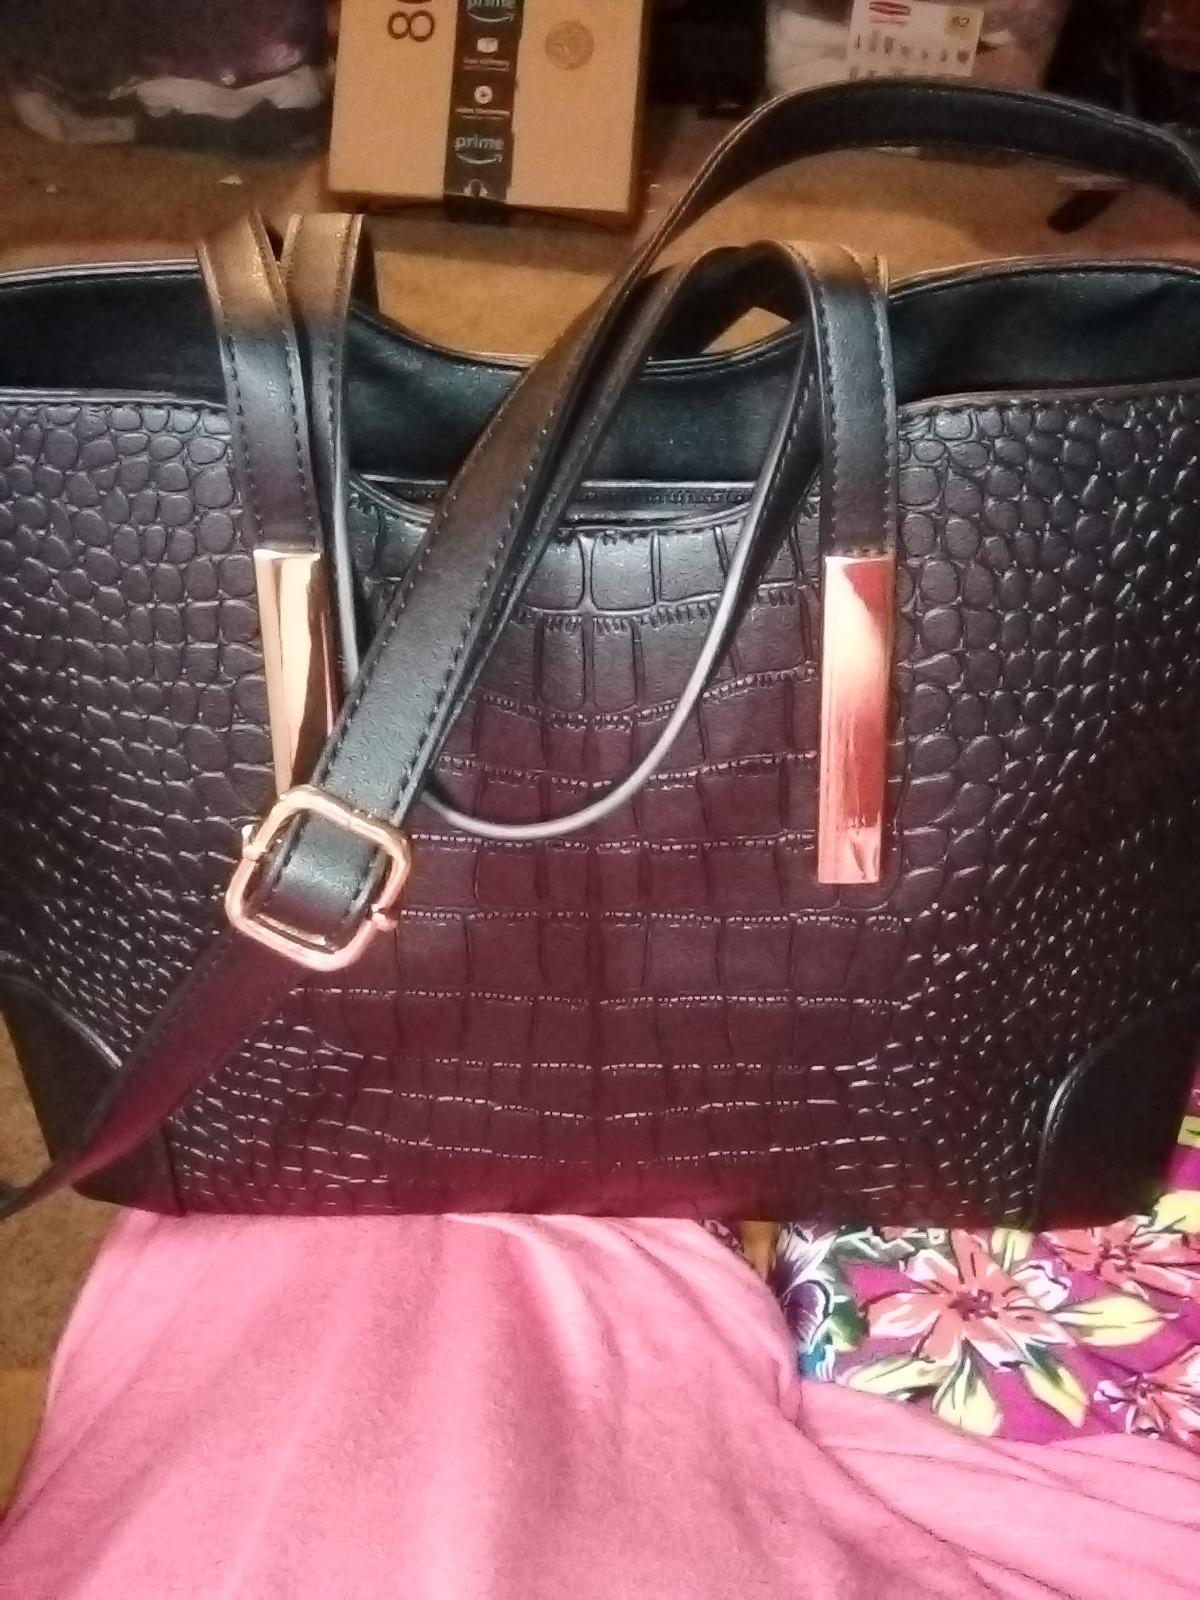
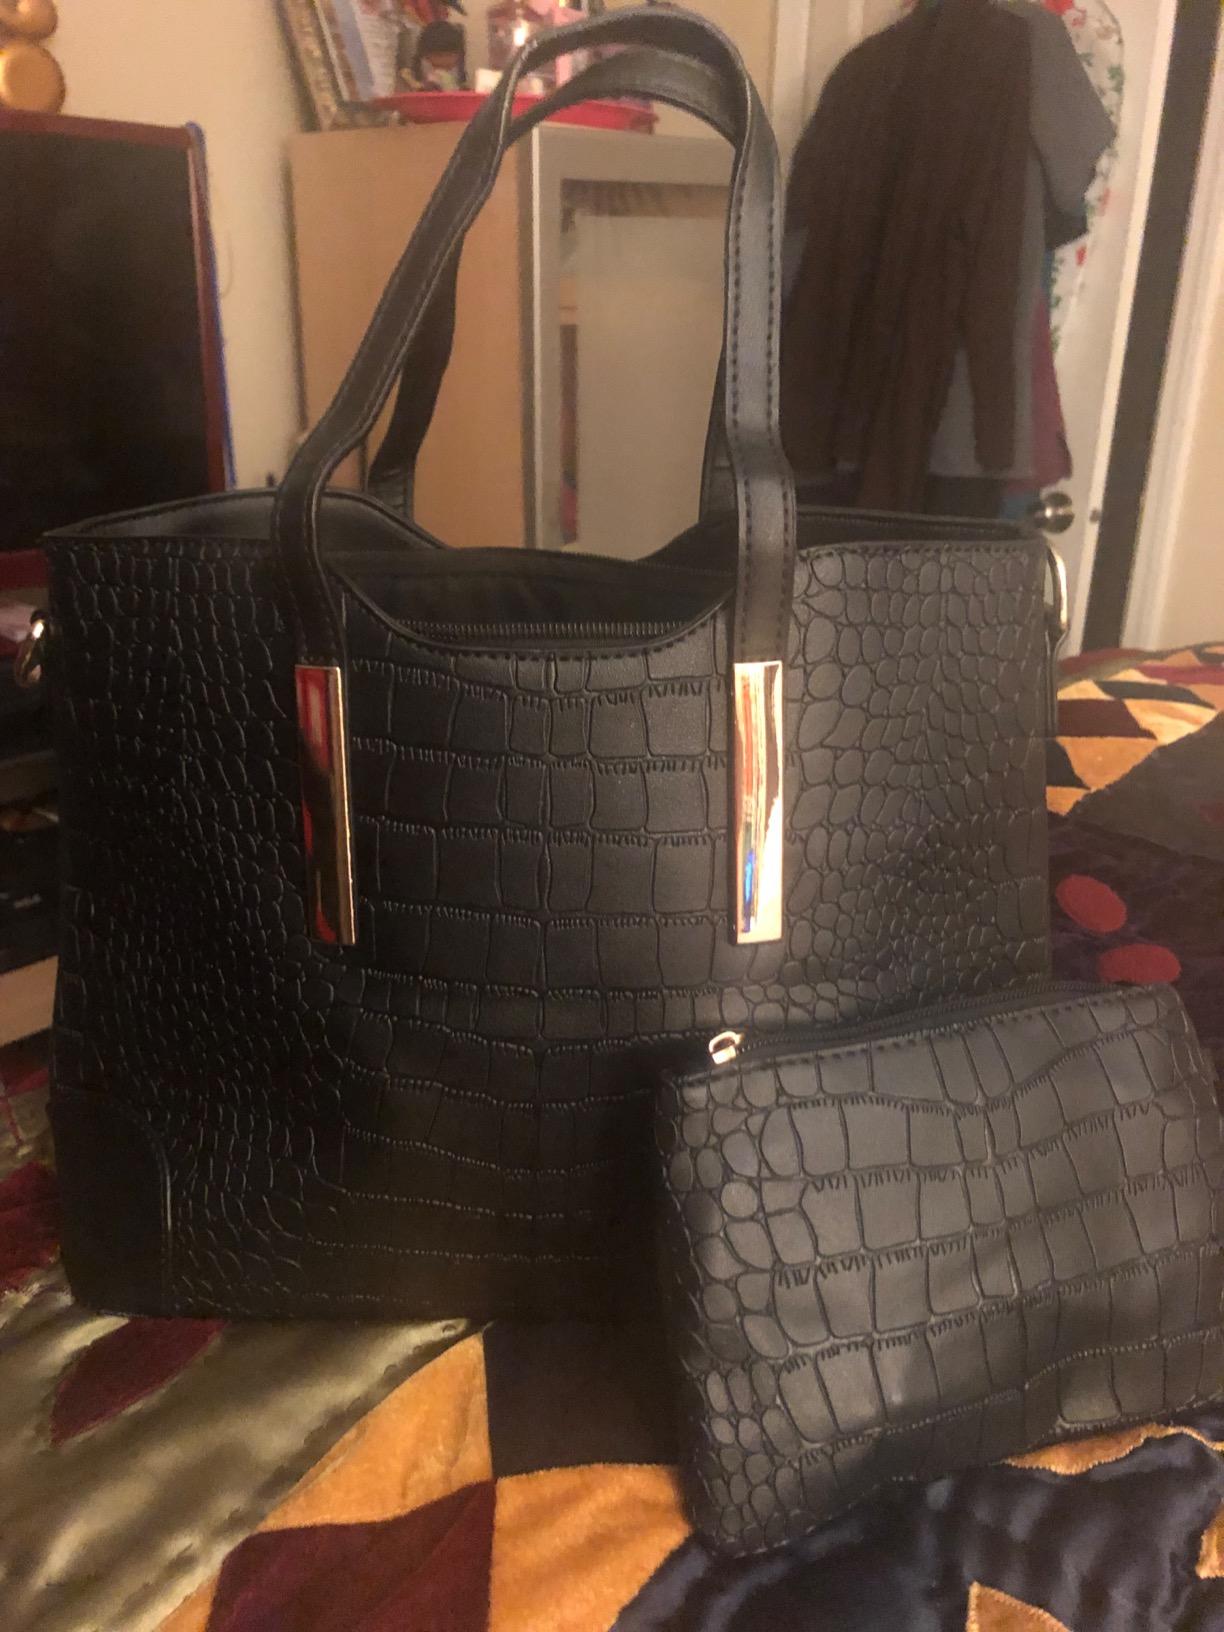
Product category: accessories_handbag
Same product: yes